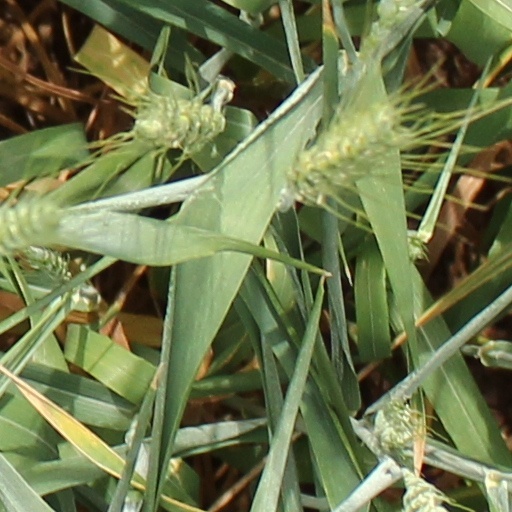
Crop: wheat